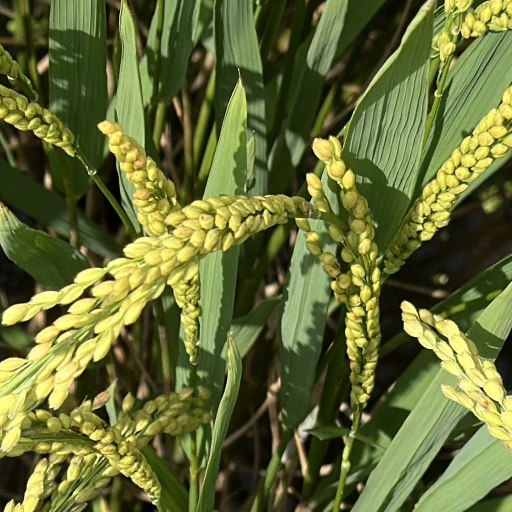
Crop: rice